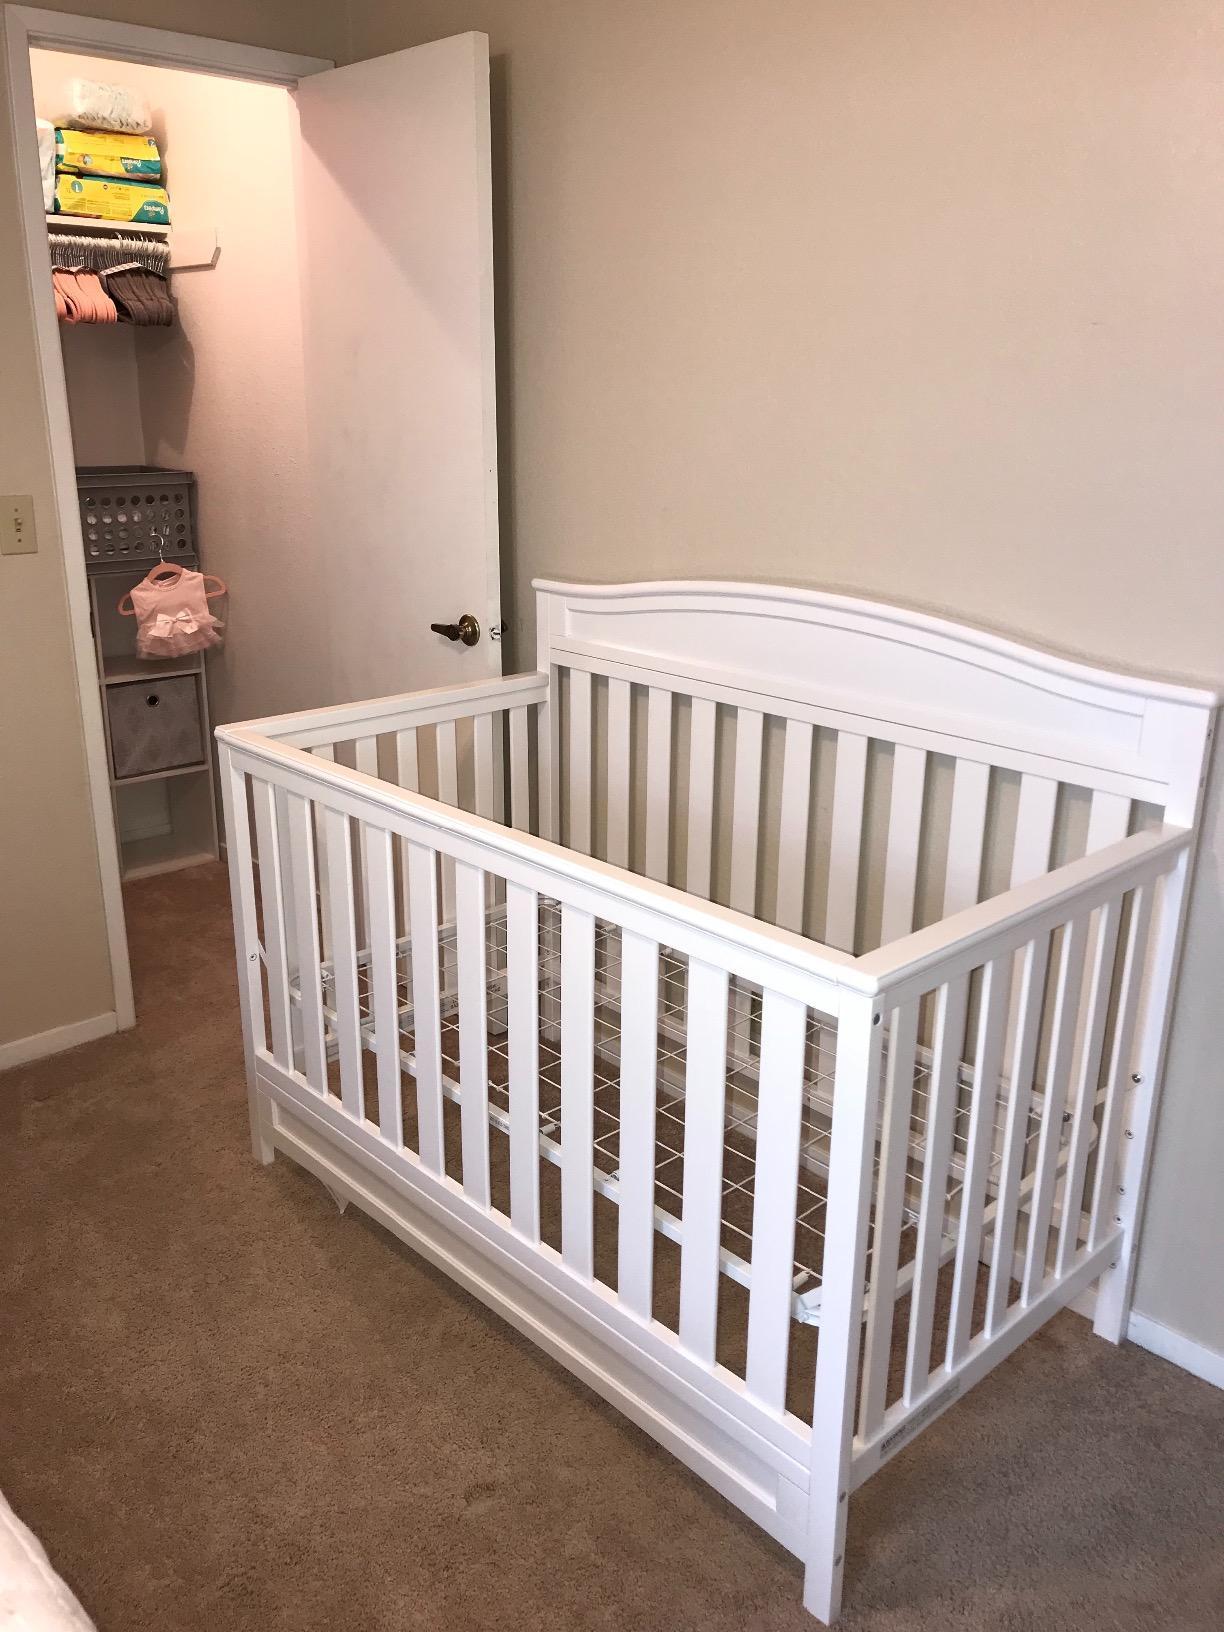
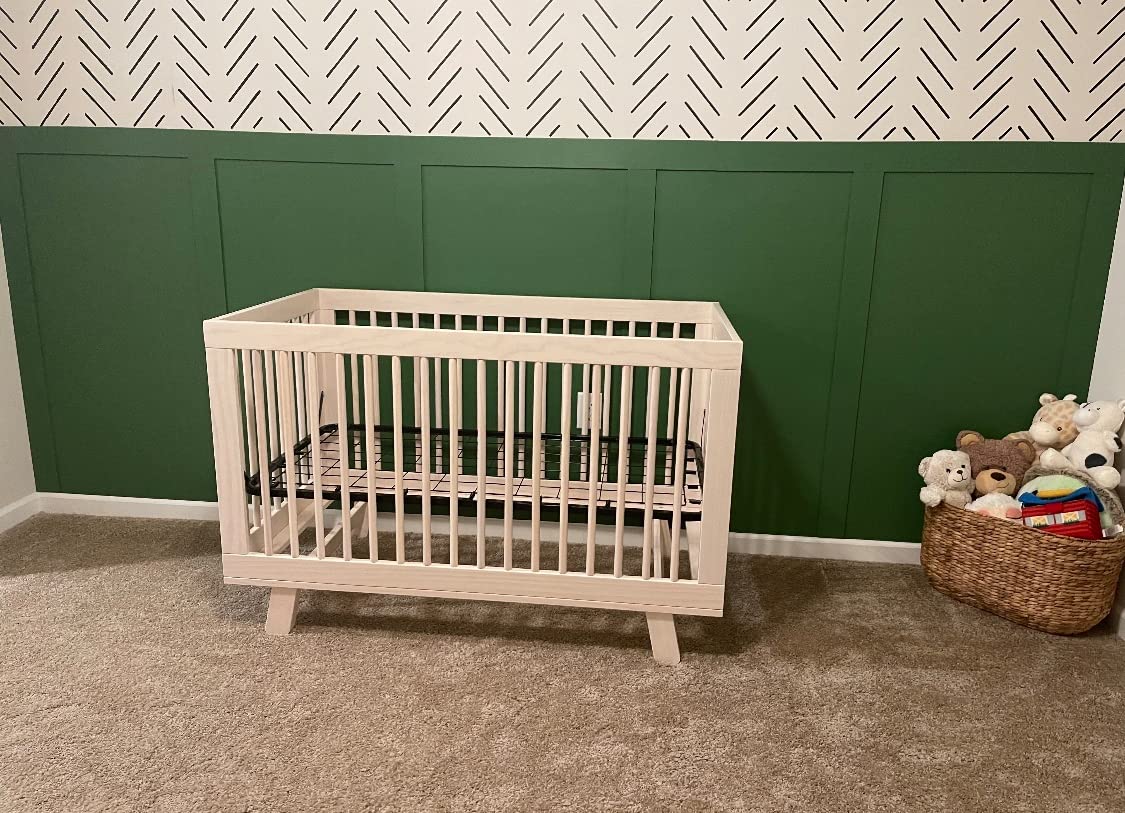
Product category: products_crib
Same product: no